John Houghtaling

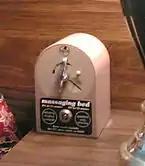
A Magic Fingers coin acceptor on a bedside table.

In the 1950s, Houghtaling was still working as a salesman, this time selling vibrating beds in which the vibrating motor and bed were sold as a single unit that was clumsy, expensive, and prone to failure. At a service call for a broken unit, Houghtaling realized that the vibrating motor was the essential component, not the bed, and that a unit could be developed that would attach to any bed, not just the combination vibrating bed units he was selling. Houghtaling worked in the basement of his home in Glen Rock, New Jersey, and tested hundreds of motors before finding one that weighed relatively little, could be attached to the box springs of an existing bed, and would provide the right level of vibration. Once a quarter was inserted into the attached coin meter, the motor would vibrate the bed for 15 minutes. The coin mechanisms were modeled on similar devices that had been attached to radios and televisions in hotels. The devices were sold through franchisees who installed the units in hotels based on an arrangement in which revenues would be split, with $1 million in annual sales of the units. There were 250,000 Magic Fingers units installed nationwide at their peak of popularity in the 1960s, with each unit averaging eight quarters per week, bringing in $2 million in monthly gross revenue.